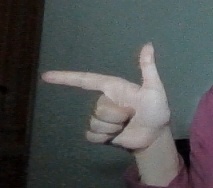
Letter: yaa